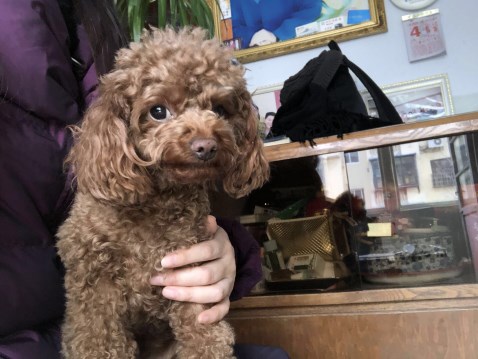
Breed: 7449-n000128-teddy